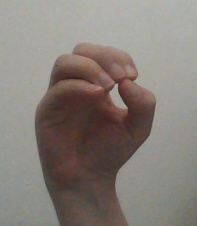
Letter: ha